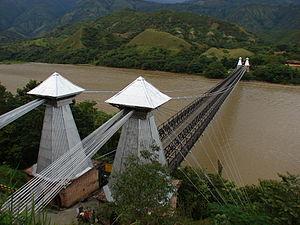
Cette liste de ponts de Colombie a pour vocation de présenter une liste de ponts remarquables de Colombie, tant par leurs caractéristiques dimensionnelles, que par leur intérêt architectural ou historique.